Elwood Richard Quesada

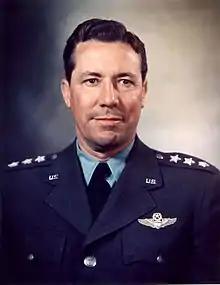
Lt Gen. Elwood R. Quesada

Elwood Richard Quesada, CB, CBE (April 13, 1904 – February 9, 1993), nicknamed "Pete", was a United States Air Force lieutenant general, FAA administrator, and, later, a club owner in Major League Baseball.